Winter storm

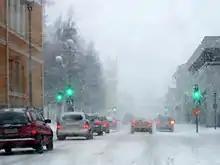
Snowstorm in Oulu, Finland

Snowstorms are storms where large quantities of snow fall. of snow is enough to create serious disruptions to traffic and school transport (because of the difficulty to drive and manoeuvre the school buses on slick roads). This is particularly true in places where snowfall is not typical but heavy accumulating snowfalls can occur. In places where snowfall is typical, such small snowfalls are rarely disruptive, because of effective snow and ice removal by municipalities, increased use of four-wheel drive and snow tires, and drivers being more used to winter conditions. Snowfalls in excess of are usually universally disruptive.